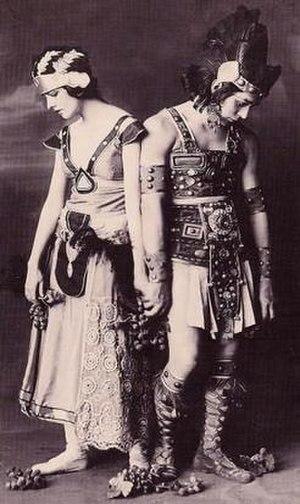
Les Conquérants est un film muet américain réalisé par Cecil B. DeMille, sorti en 1917.
Winifred Kimball Shaughnessy, dite Natacha Rambova, née le 19 janvier 1897 à Salt Lake City dans l'Utah et morte le 5 juin 1966 à Pasadena en Californie, est une danseuse, scénariste et costumière américaine, également connue pour avoir été la seconde épouse de Rudolph Valentino.